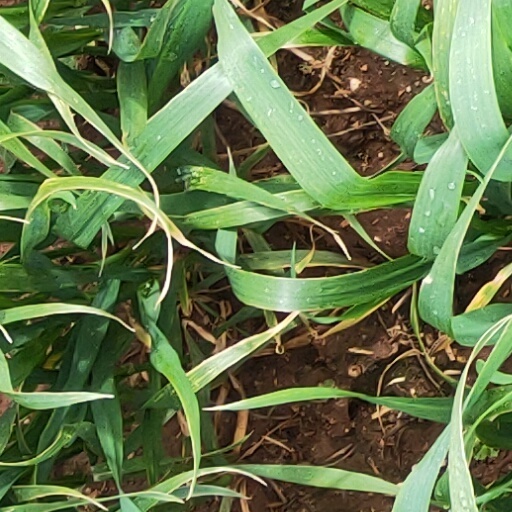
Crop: wheat